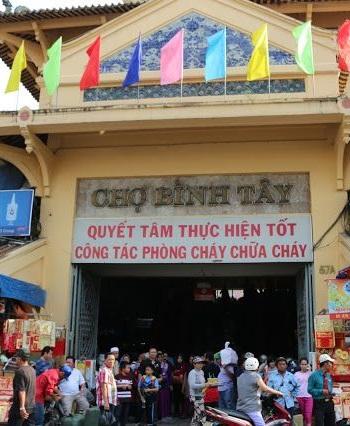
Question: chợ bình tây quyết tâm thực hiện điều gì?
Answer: chợ bình tây quyết tâm thực hiện tốt công tác phòng cháy chữa cháy